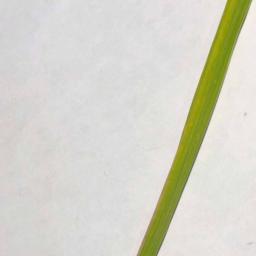
Label: Rice___Healthy